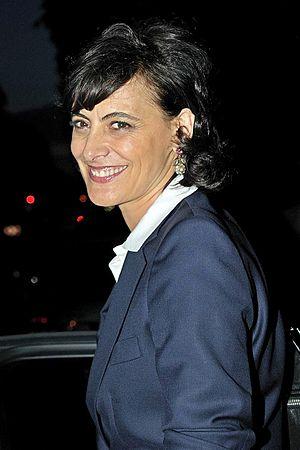
L'ancienne mannequin française, créatrice styliste de mode et de parfums Inès de la Fressange au défilé de la collection haute couture automne-hiver 2009/2010 de Jean-Paul Gaultier à Paris le 6 juillet 2009.
Inès de Seignard de La Fressange dite Inès de La Fressange, née le 11 août 1957 à Gassin, dans le Var, est un ancien mannequin français des années 1980, égérie de Chanel, créatrice styliste de mode, de bijoux et de parfums, femme d'affaires et journaliste de mode pour le magazine Marie-Claire.